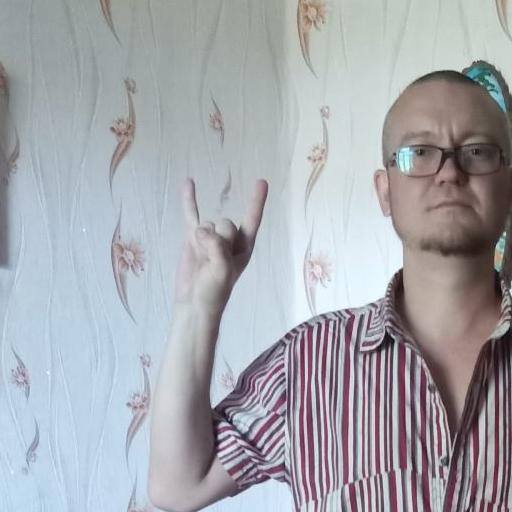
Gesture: rock